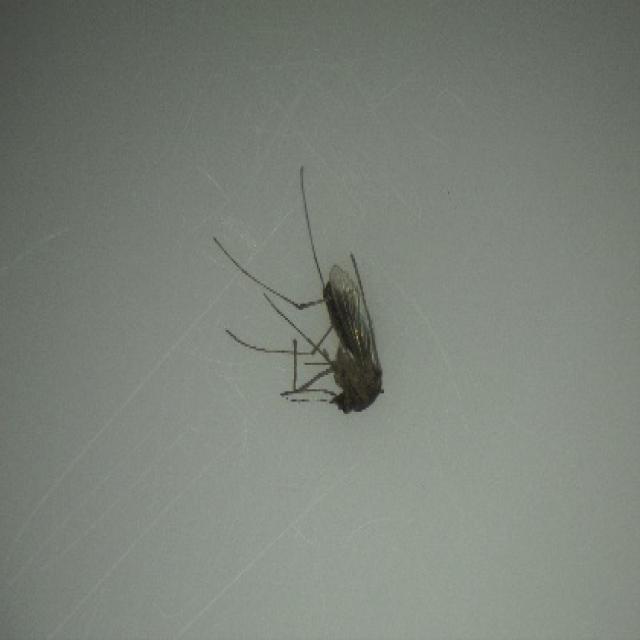
Species: culex_tritaeniorhynchus